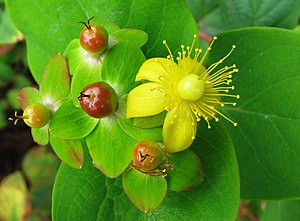
Bærperikon
Bærperikon (Hypericum androsaemum)